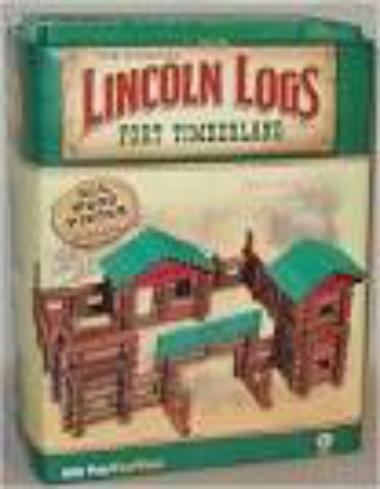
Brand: lincoln logs
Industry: Leisure